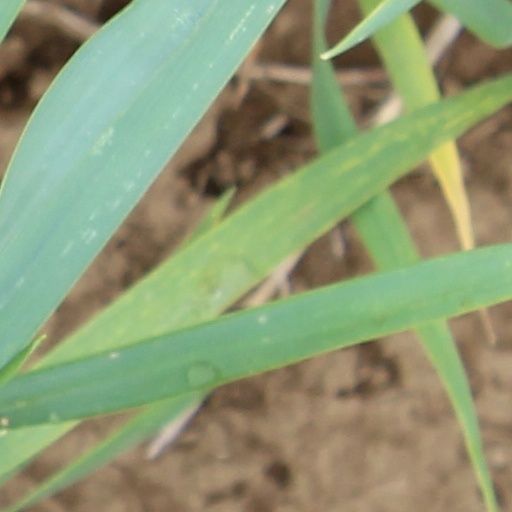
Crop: wheat